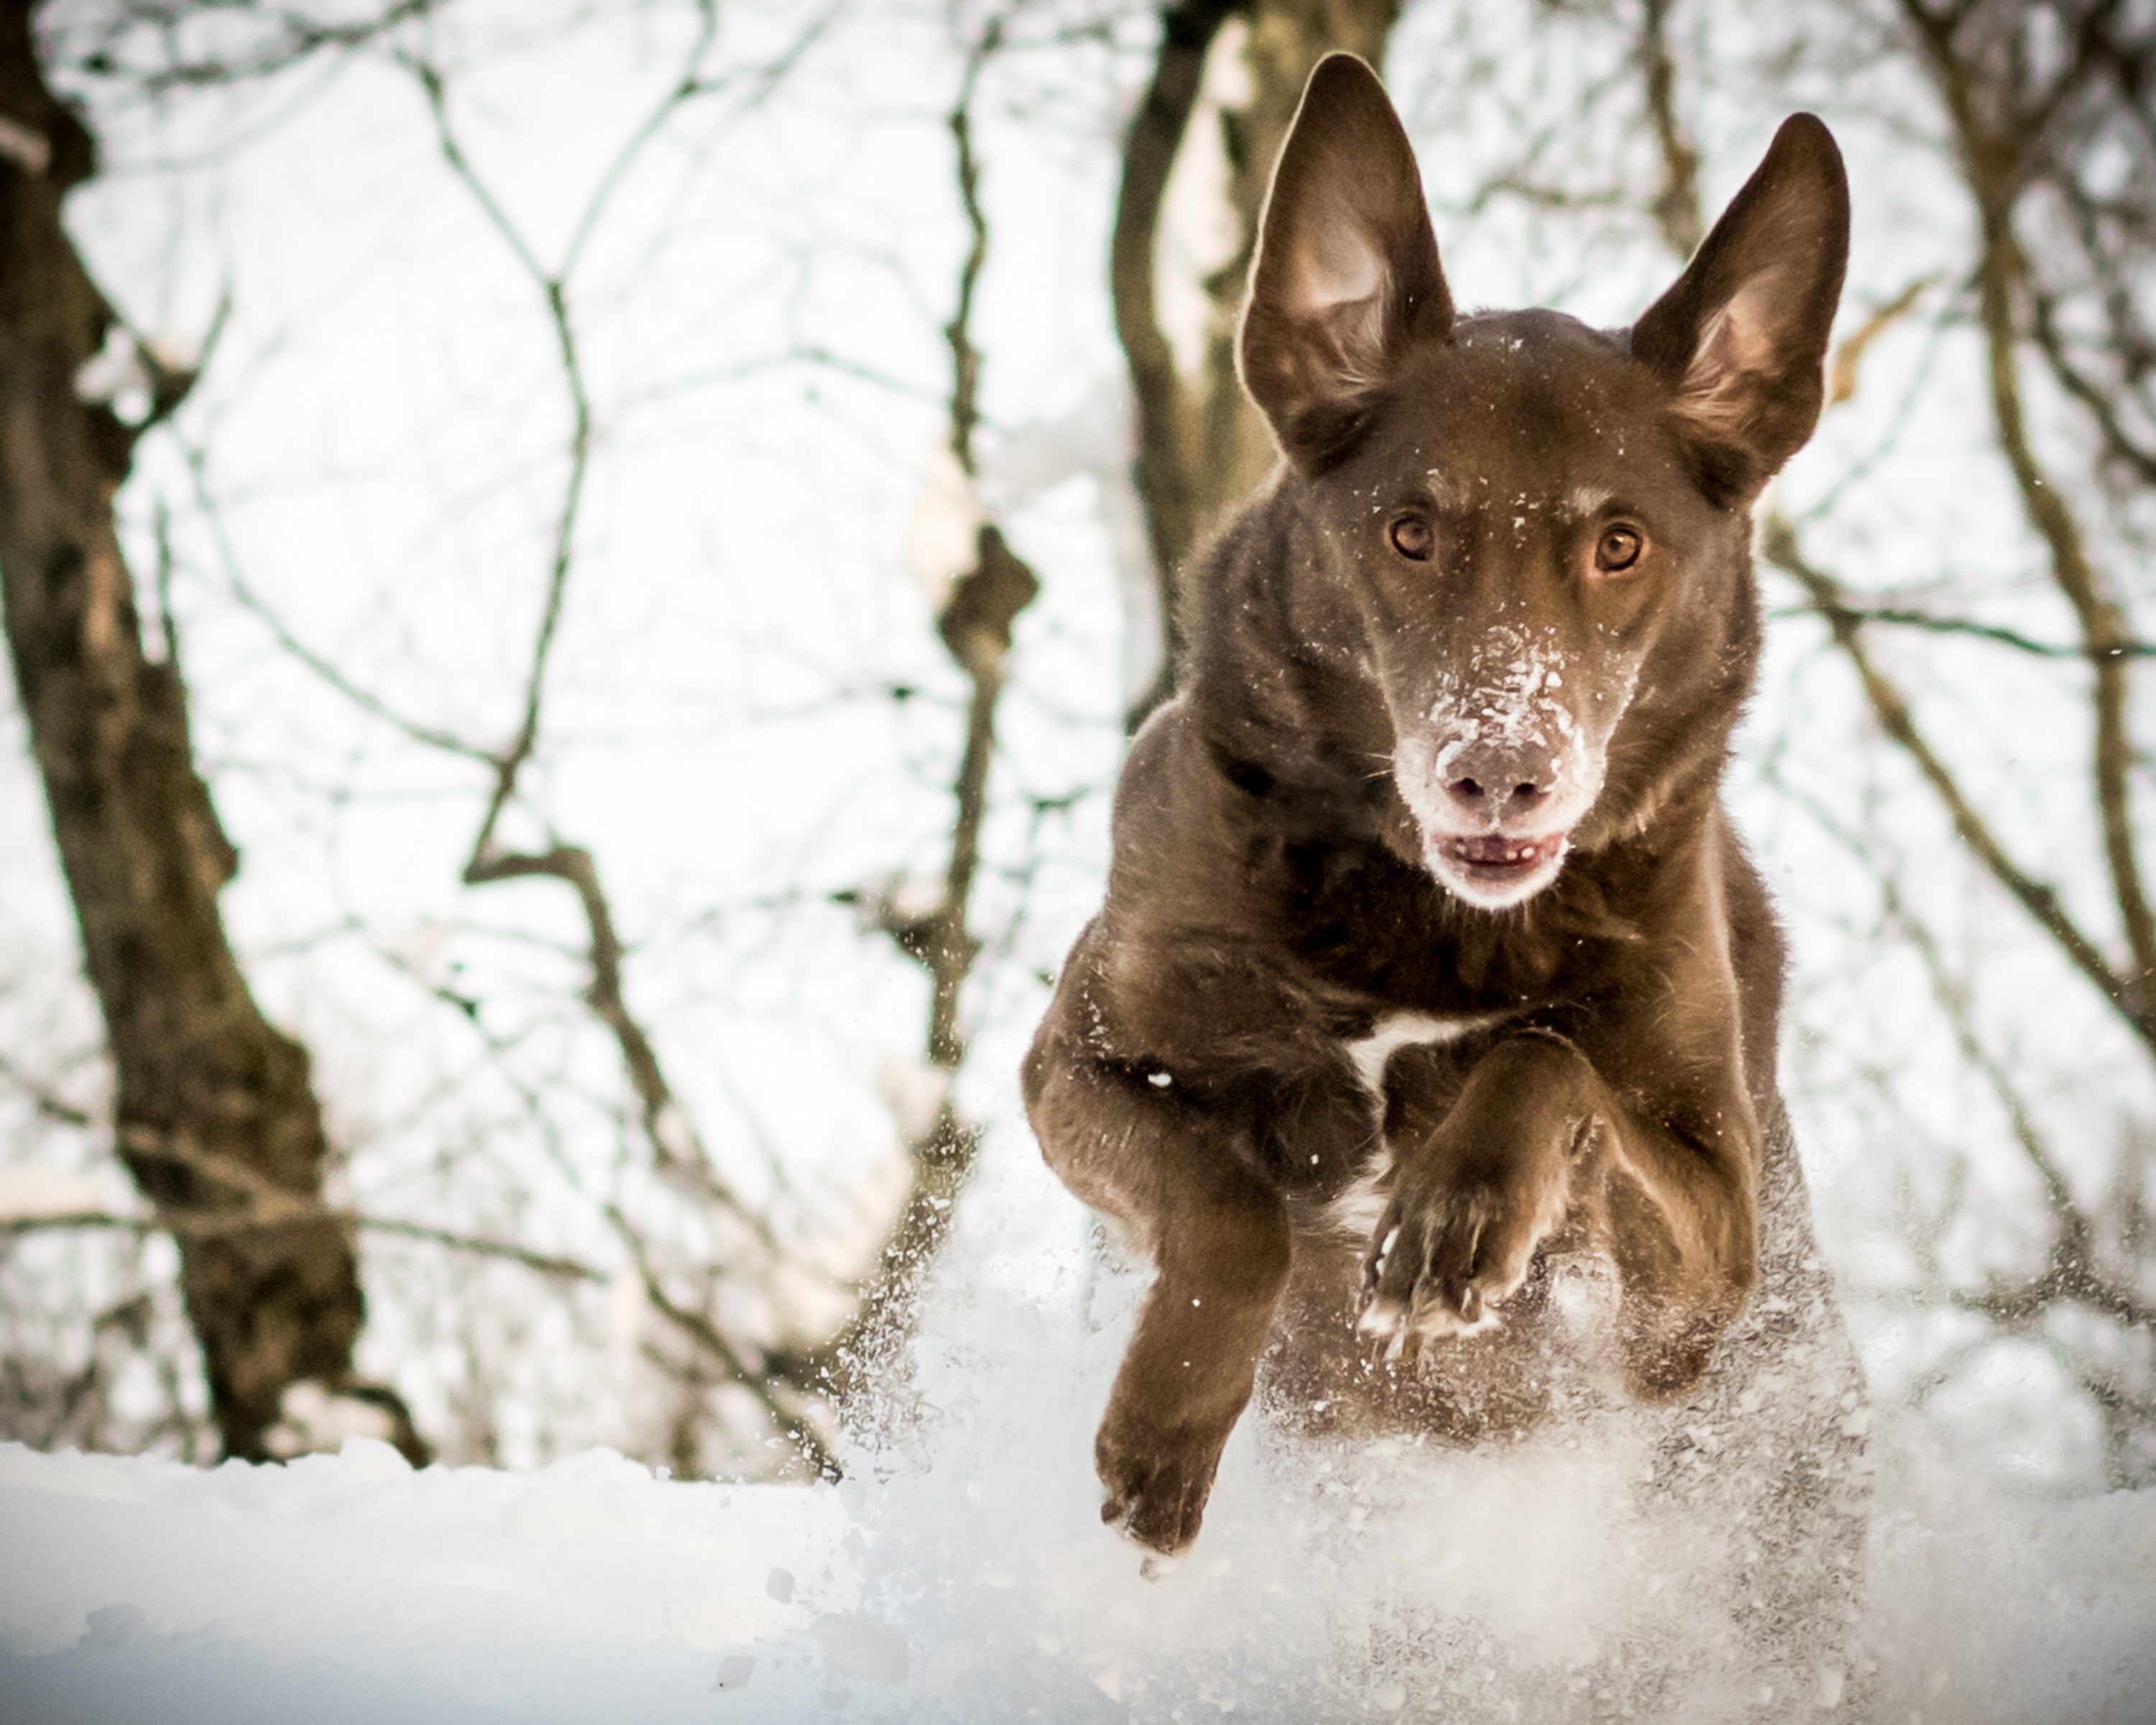
snow, winter, dog, weather, mammal, vertebrate, dog like mammal, dog breed group